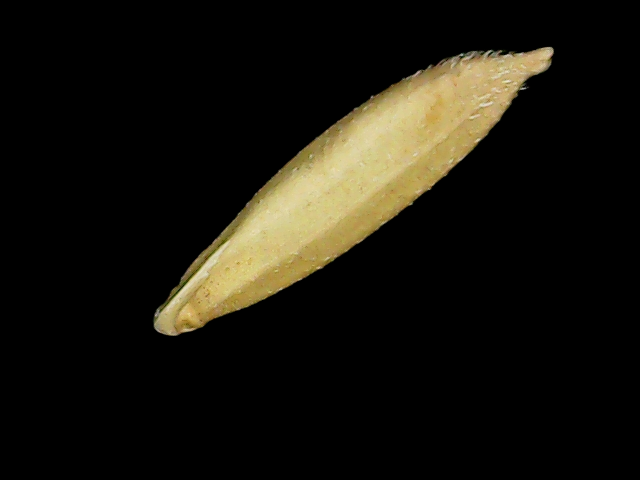
Rice variety: Binadhan11